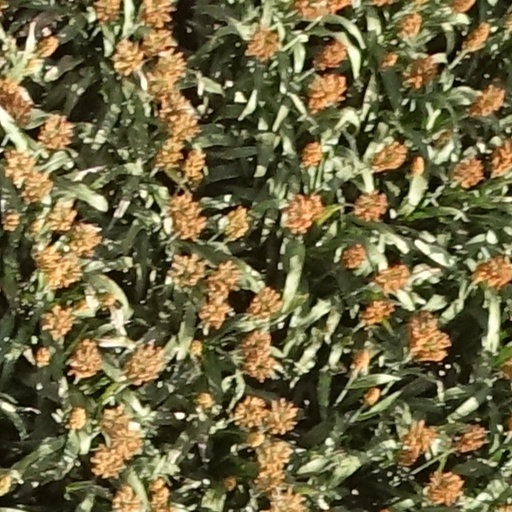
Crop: sorghum